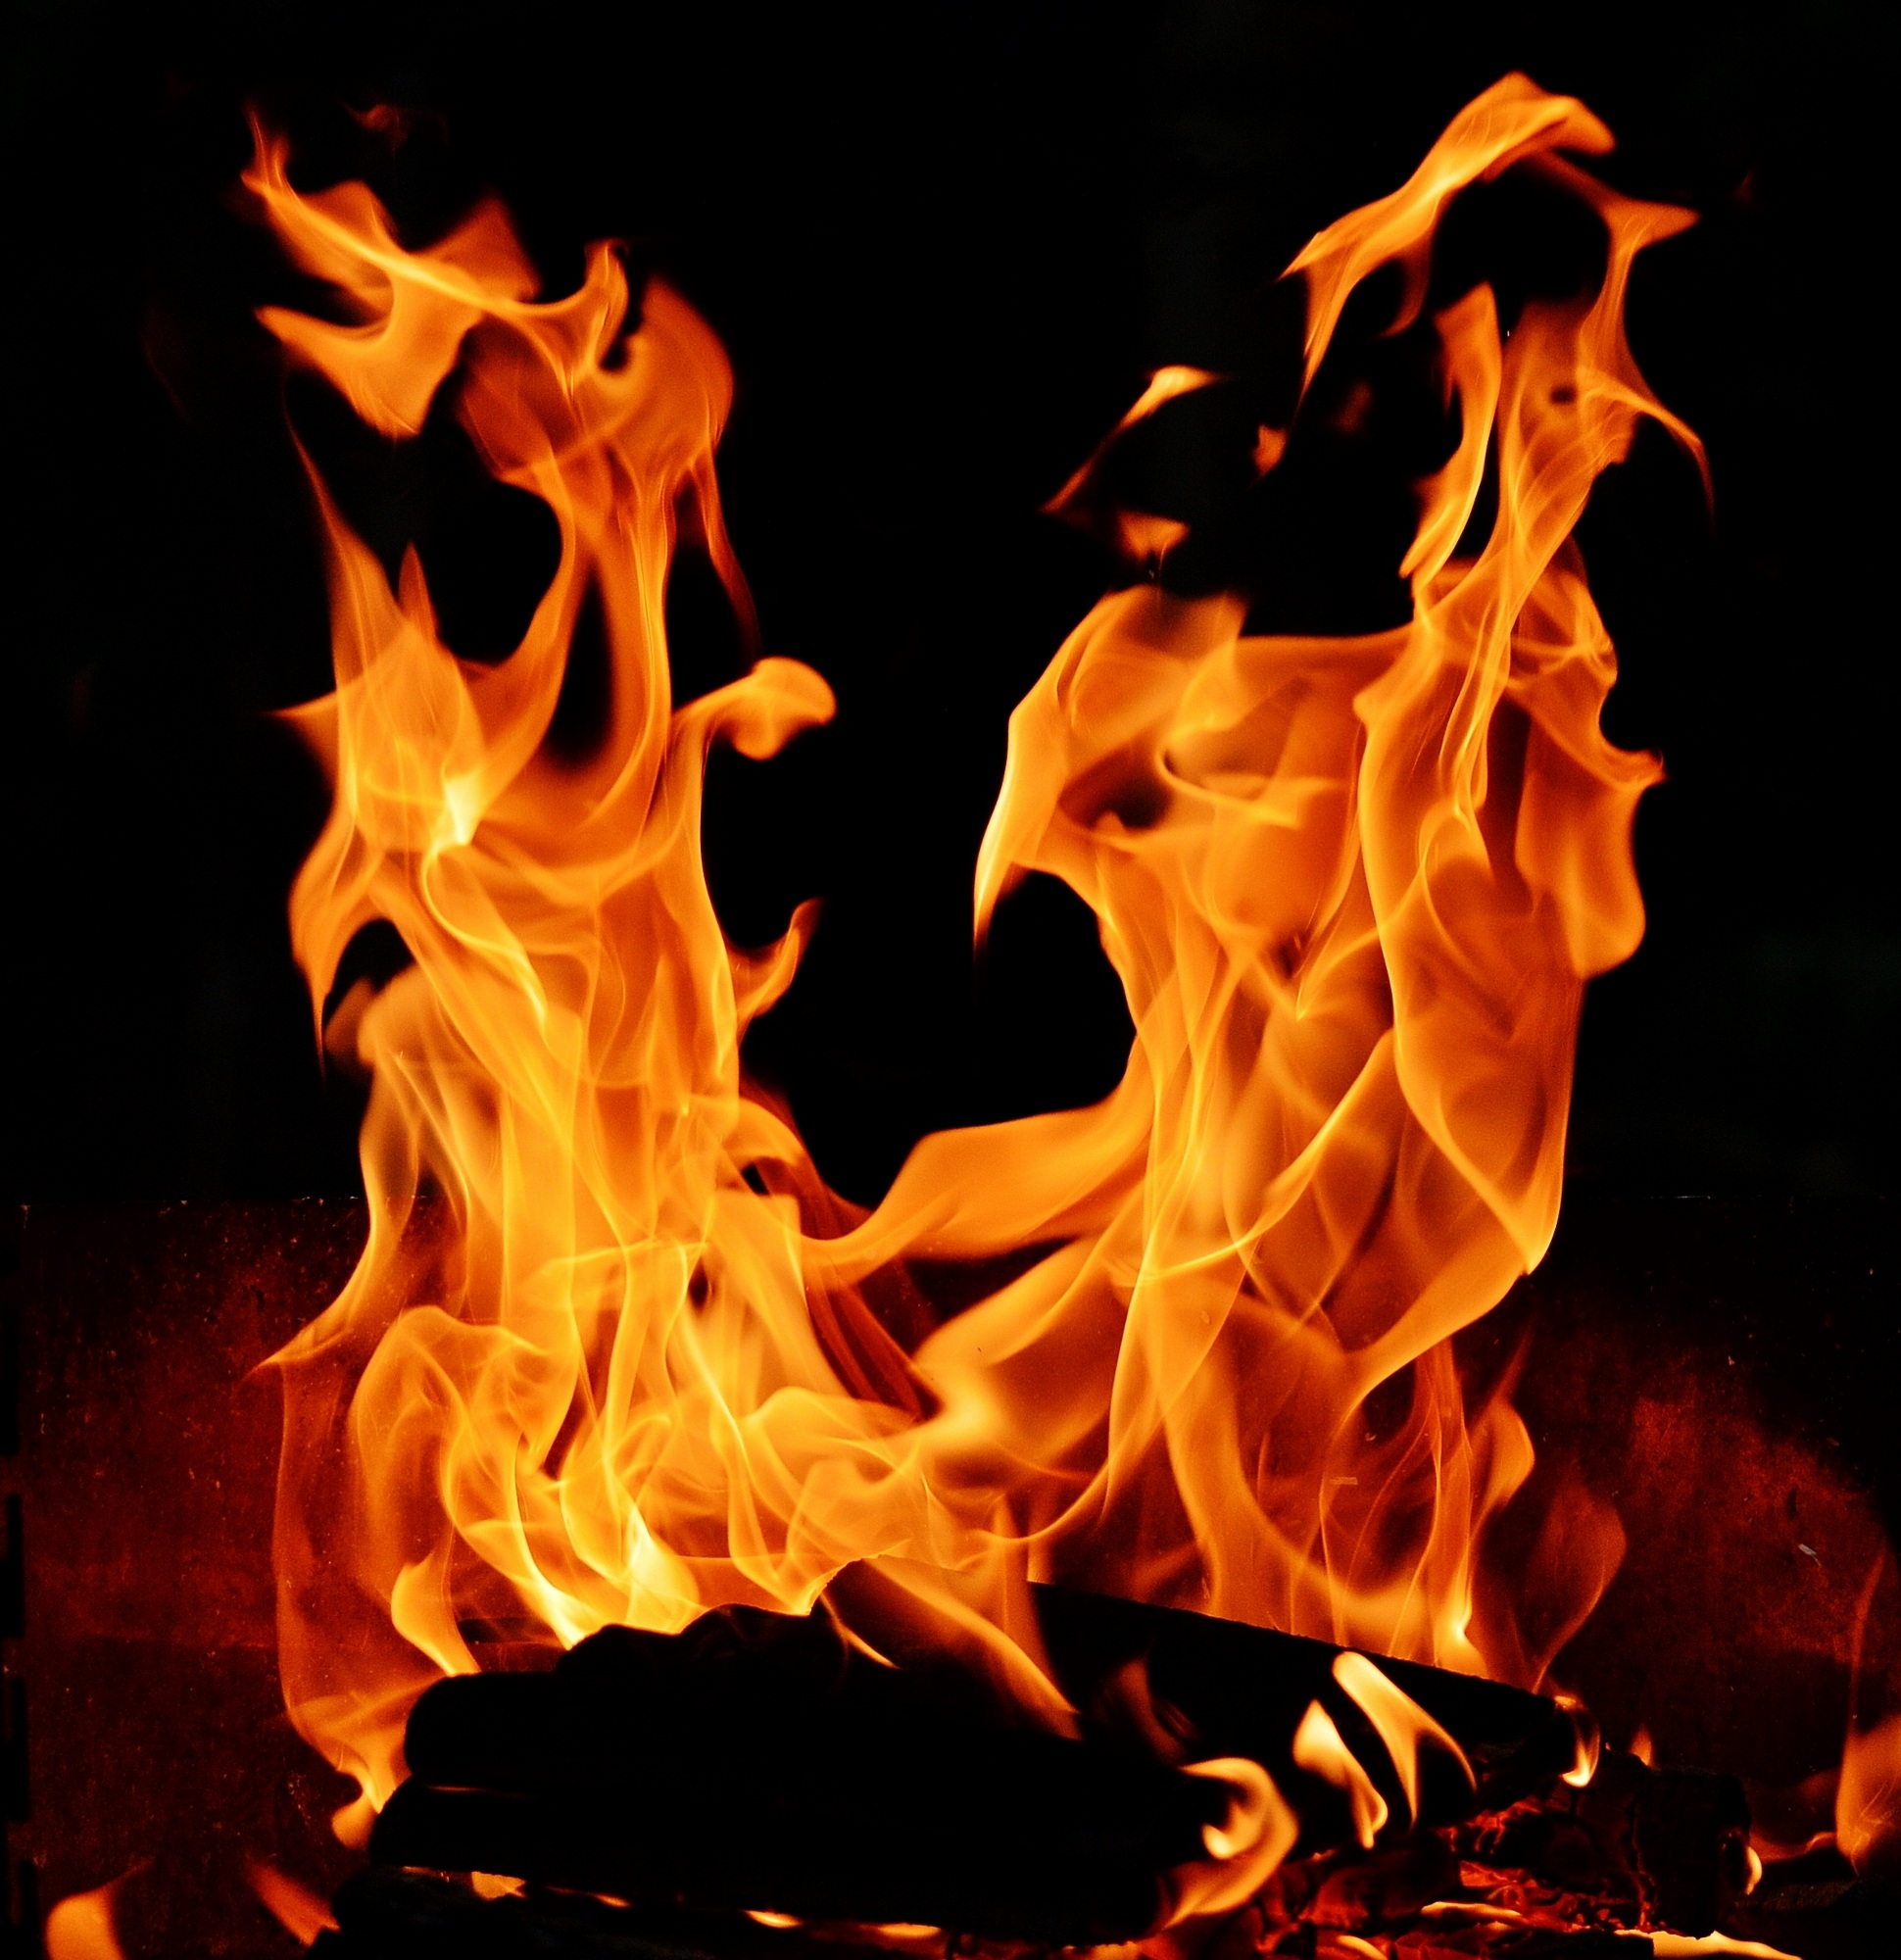
flame, fire, yellow, campfire, bonfire, burn, brand, font, hot